Disability in Cuba

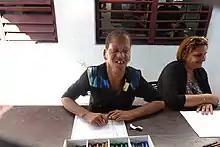
In Cienfuegos, a non-profit group is teaching art to people with disabilities in Cuba.

There are around 447,600 people with disability in Cuba. A large number of people with disabilities in Cuba have an intellectual disability and about 3.2 percent have a severe disability. The government of Cuba has a medical model of disability in its approach to policies on people with disabilities. Another unique challenge that people with disabilities in the country face is due to the economic embargo of Cuba which has caused shortages in medical materials and assistive technology. The Constitution of Cuba has provisions for protecting the rights of people with disabilities and the country signed onto the Convention on the Rights of Persons with Disabilities in 2007.